Suero Vermúdez

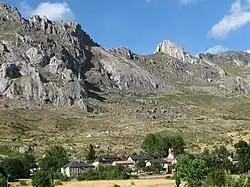
The region around , the centre of the "comarca" of Luna and Suero's most enduring lordship.

In February 1117, however, Suero confirmed a diploma of Alfonso the Battler's as "Count Suero of Luna", perhaps having received Luna, in the mountains of León, from Alfonso. Suero can be further cited ruling Luna between 14 April 1117 and 27 March 1131. Suero and Enderquina received a gift of royal largesse as a reward for their loyal service ("in return for service", "propter servicium") on 27 April 1120 from Urraca. On 26 March 1128 they received a second gift from Alfonso VII.